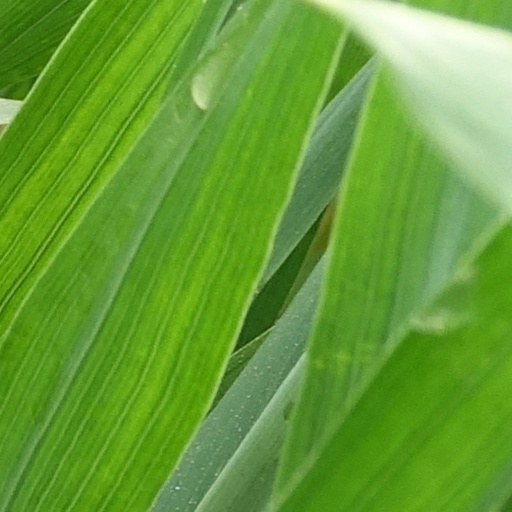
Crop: wheat